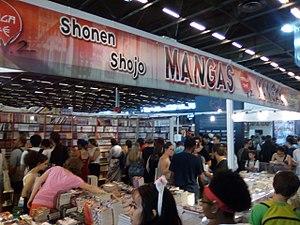
Stand à Japan expo
Japan Expo, parfois abrégé Japan, Japex ou JE, est un salon événementiel professionnel français sur la culture populaire japonaise, qui se déroule au parc des expositions de Paris-Nord Villepinte tous les ans au début du mois de juillet, voire à la fin du mois de juin sur une période de quatre jours. Il s'agit d'une manifestation culturelle consacrée aux manga, aux jeux vidéo, aux anime, mais aussi aux arts martiaux, à la mode, à la musique, au cinéma et à ses traditions. Les personnes invitées peuvent être des jeunes artistes et youtubeurs spécialisés dans la musique et le jeu vidéo, aux créateurs d'anime mais sert également à la diffusion de sport mécanique et de rencontre pour des professionnels japonais et occidentaux via une zone privée, le Business Center.